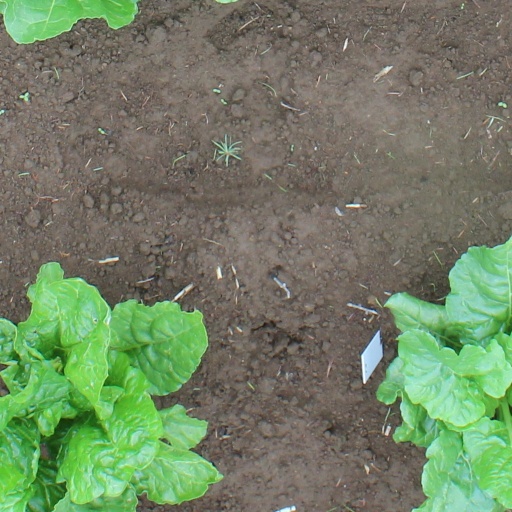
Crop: sugar beet